Foursome (2016 TV series)

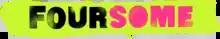

Foursome is an American romantic comedy streaming television series starring Jenn McAllister and an ensemble cast of other social media entertainers and professional actors. The series was produced by AwesomenessTV and premiered on March 30, 2016, on YouTube Premium. The series lasted four seasons before airing its final episode on October 24, 2018.